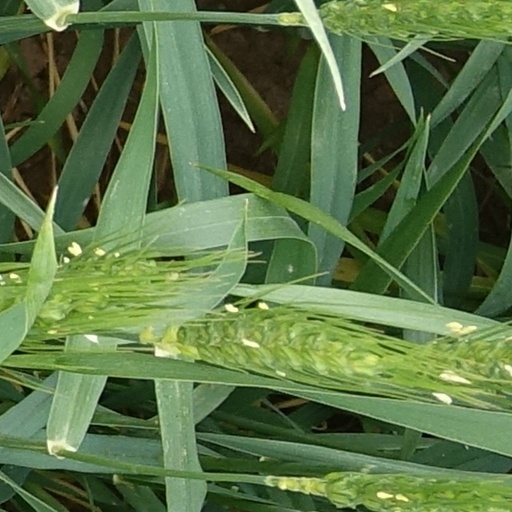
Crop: wheat